Speed of Dark

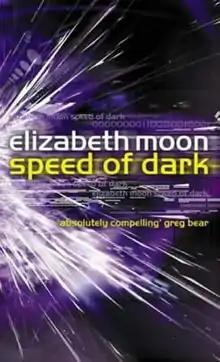
Cover of (paperback)

Speed of Dark (released in some markets as The Speed of Dark) is a near-future science fiction novel by American author Elizabeth Moon. The story is told from the first person viewpoint of an autistic person. It won the Nebula Award for Best Novel in 2003, and was also an Arthur C. Clarke Award finalist.